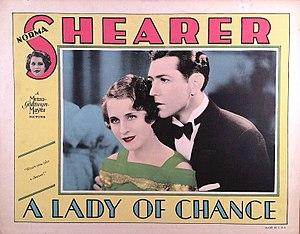
Au fil de la vie est un film américain réalisé par Robert Z. Leonard, sorti en 1928.